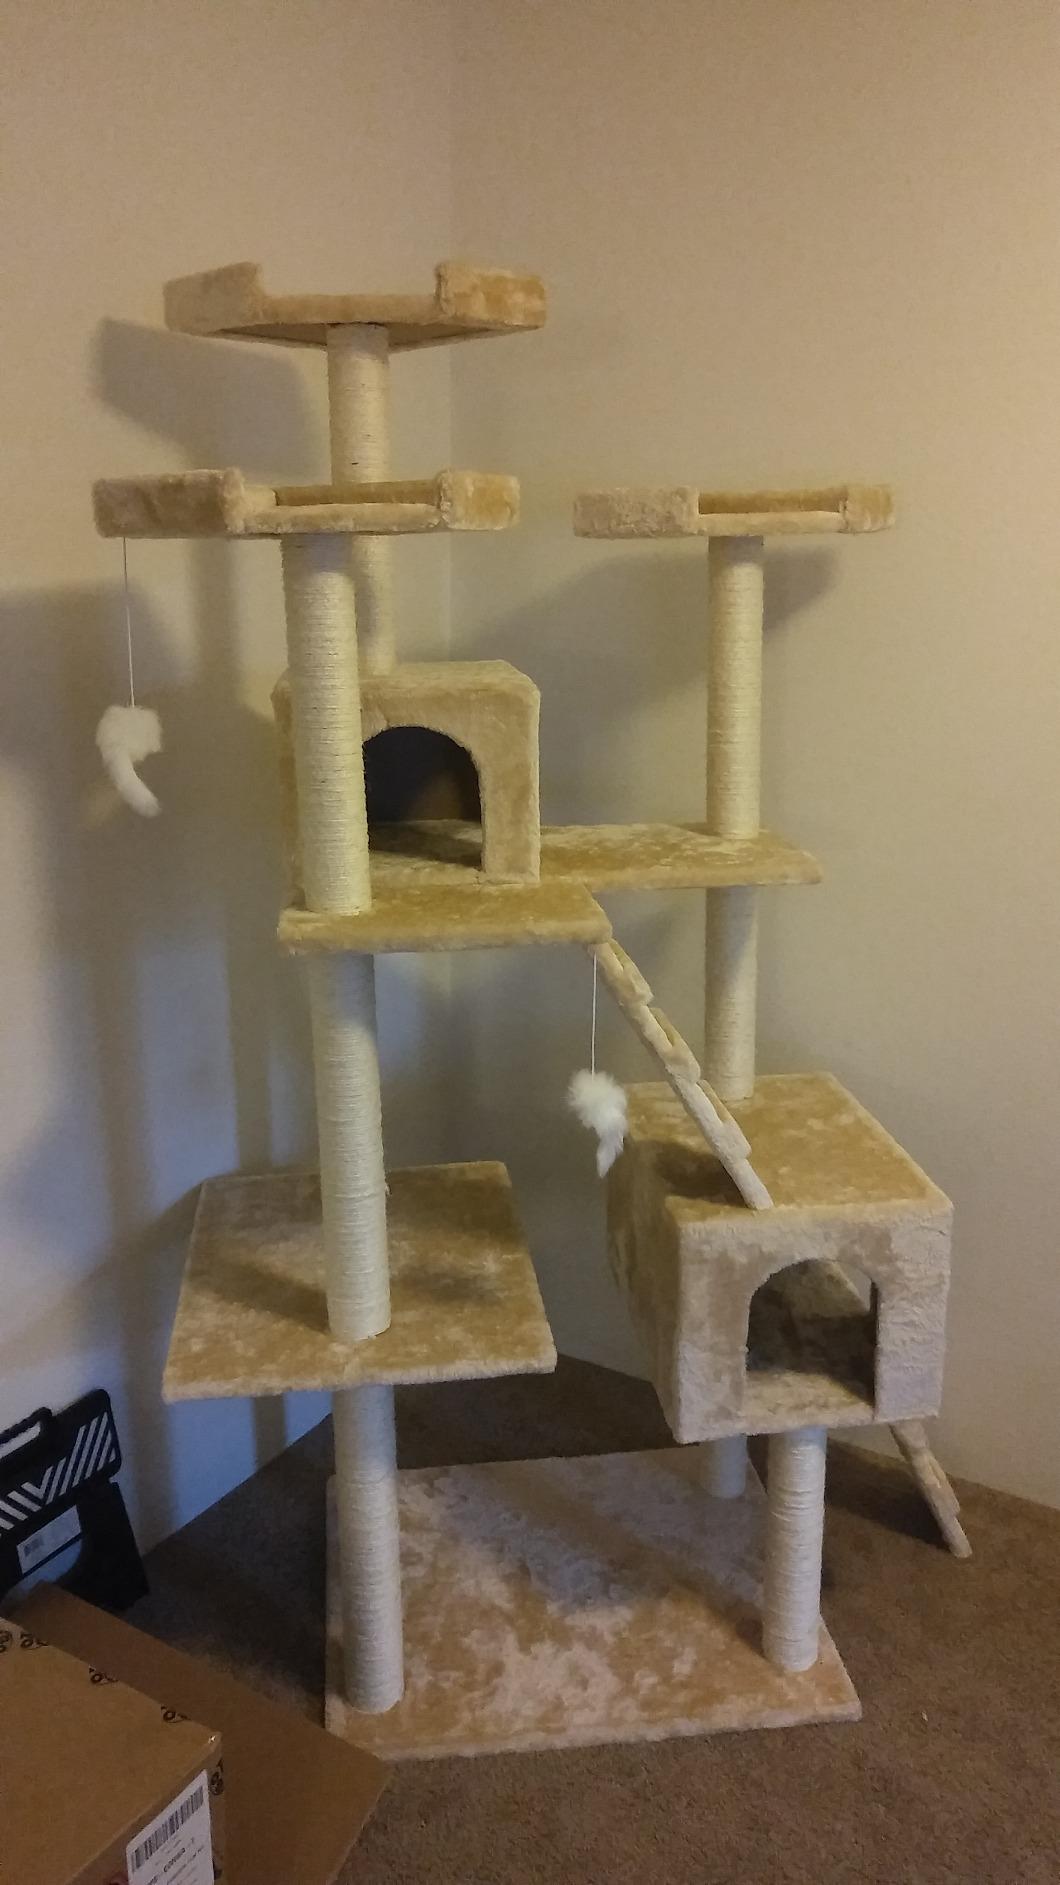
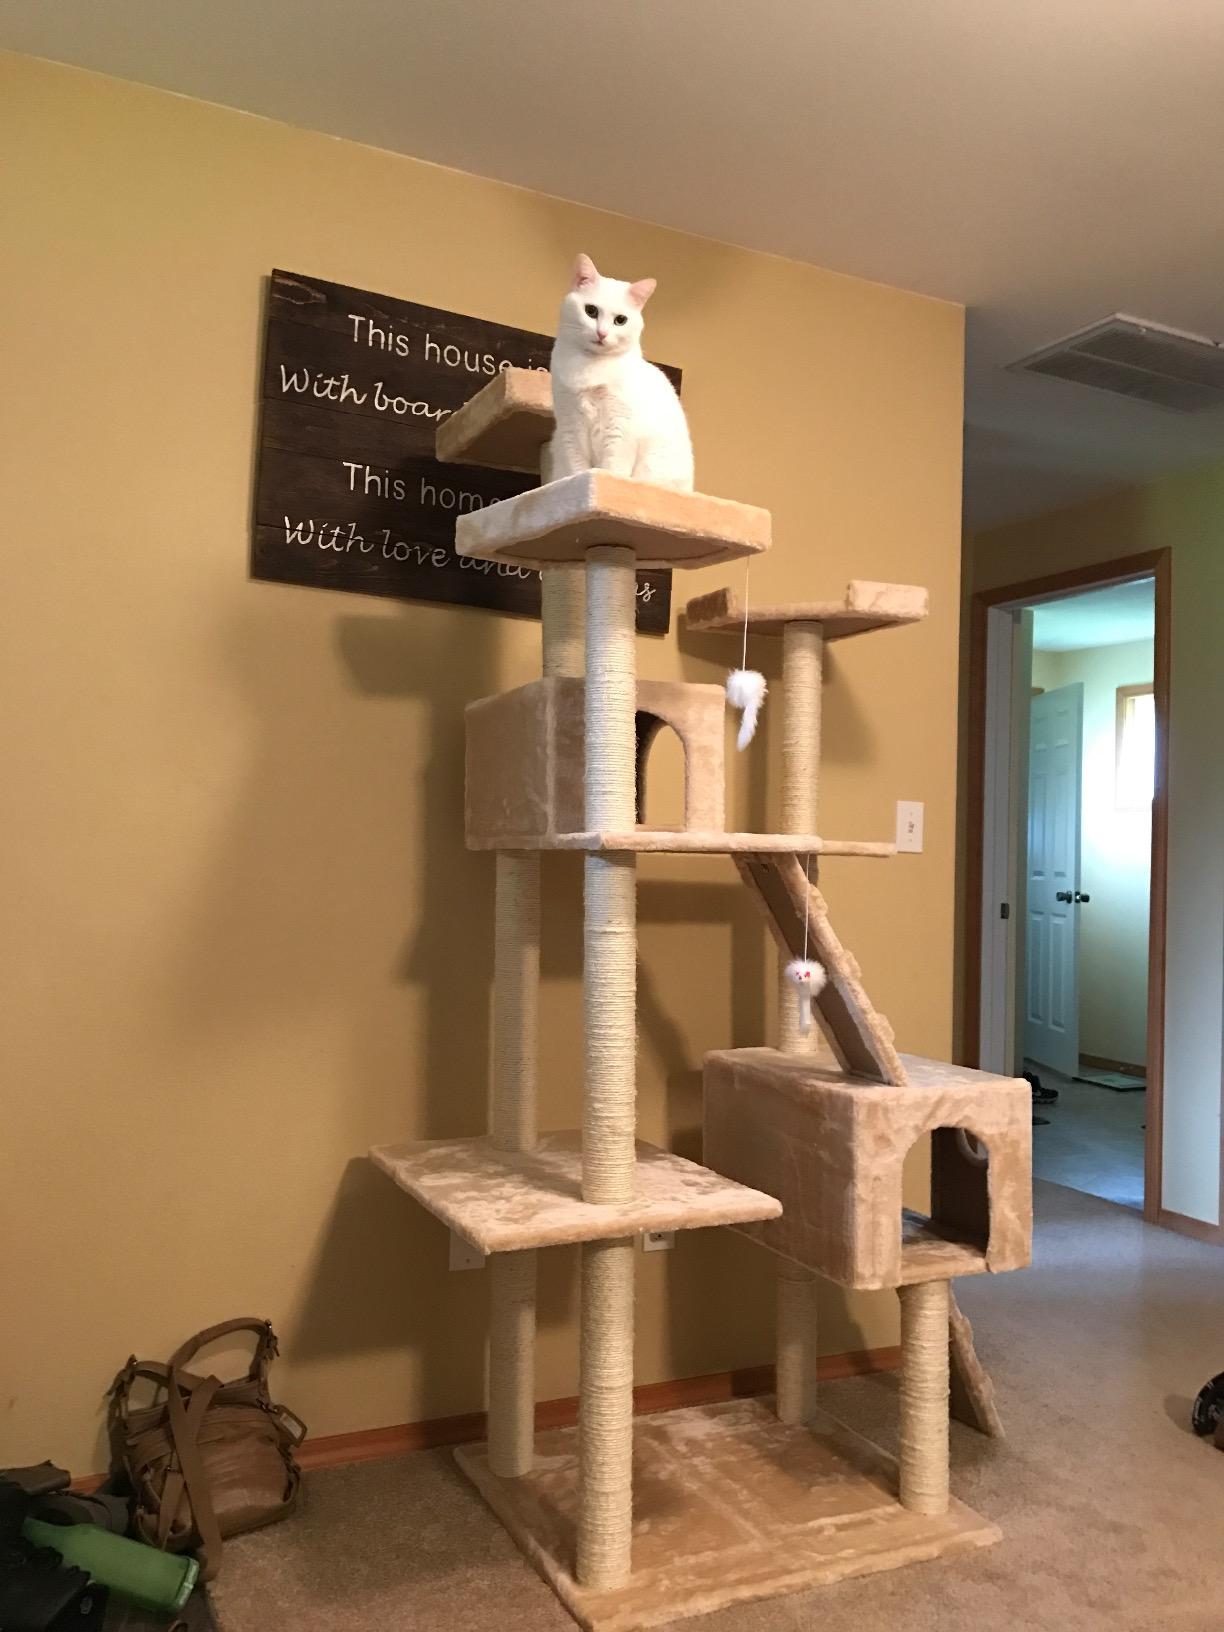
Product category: items_cat tree
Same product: yes